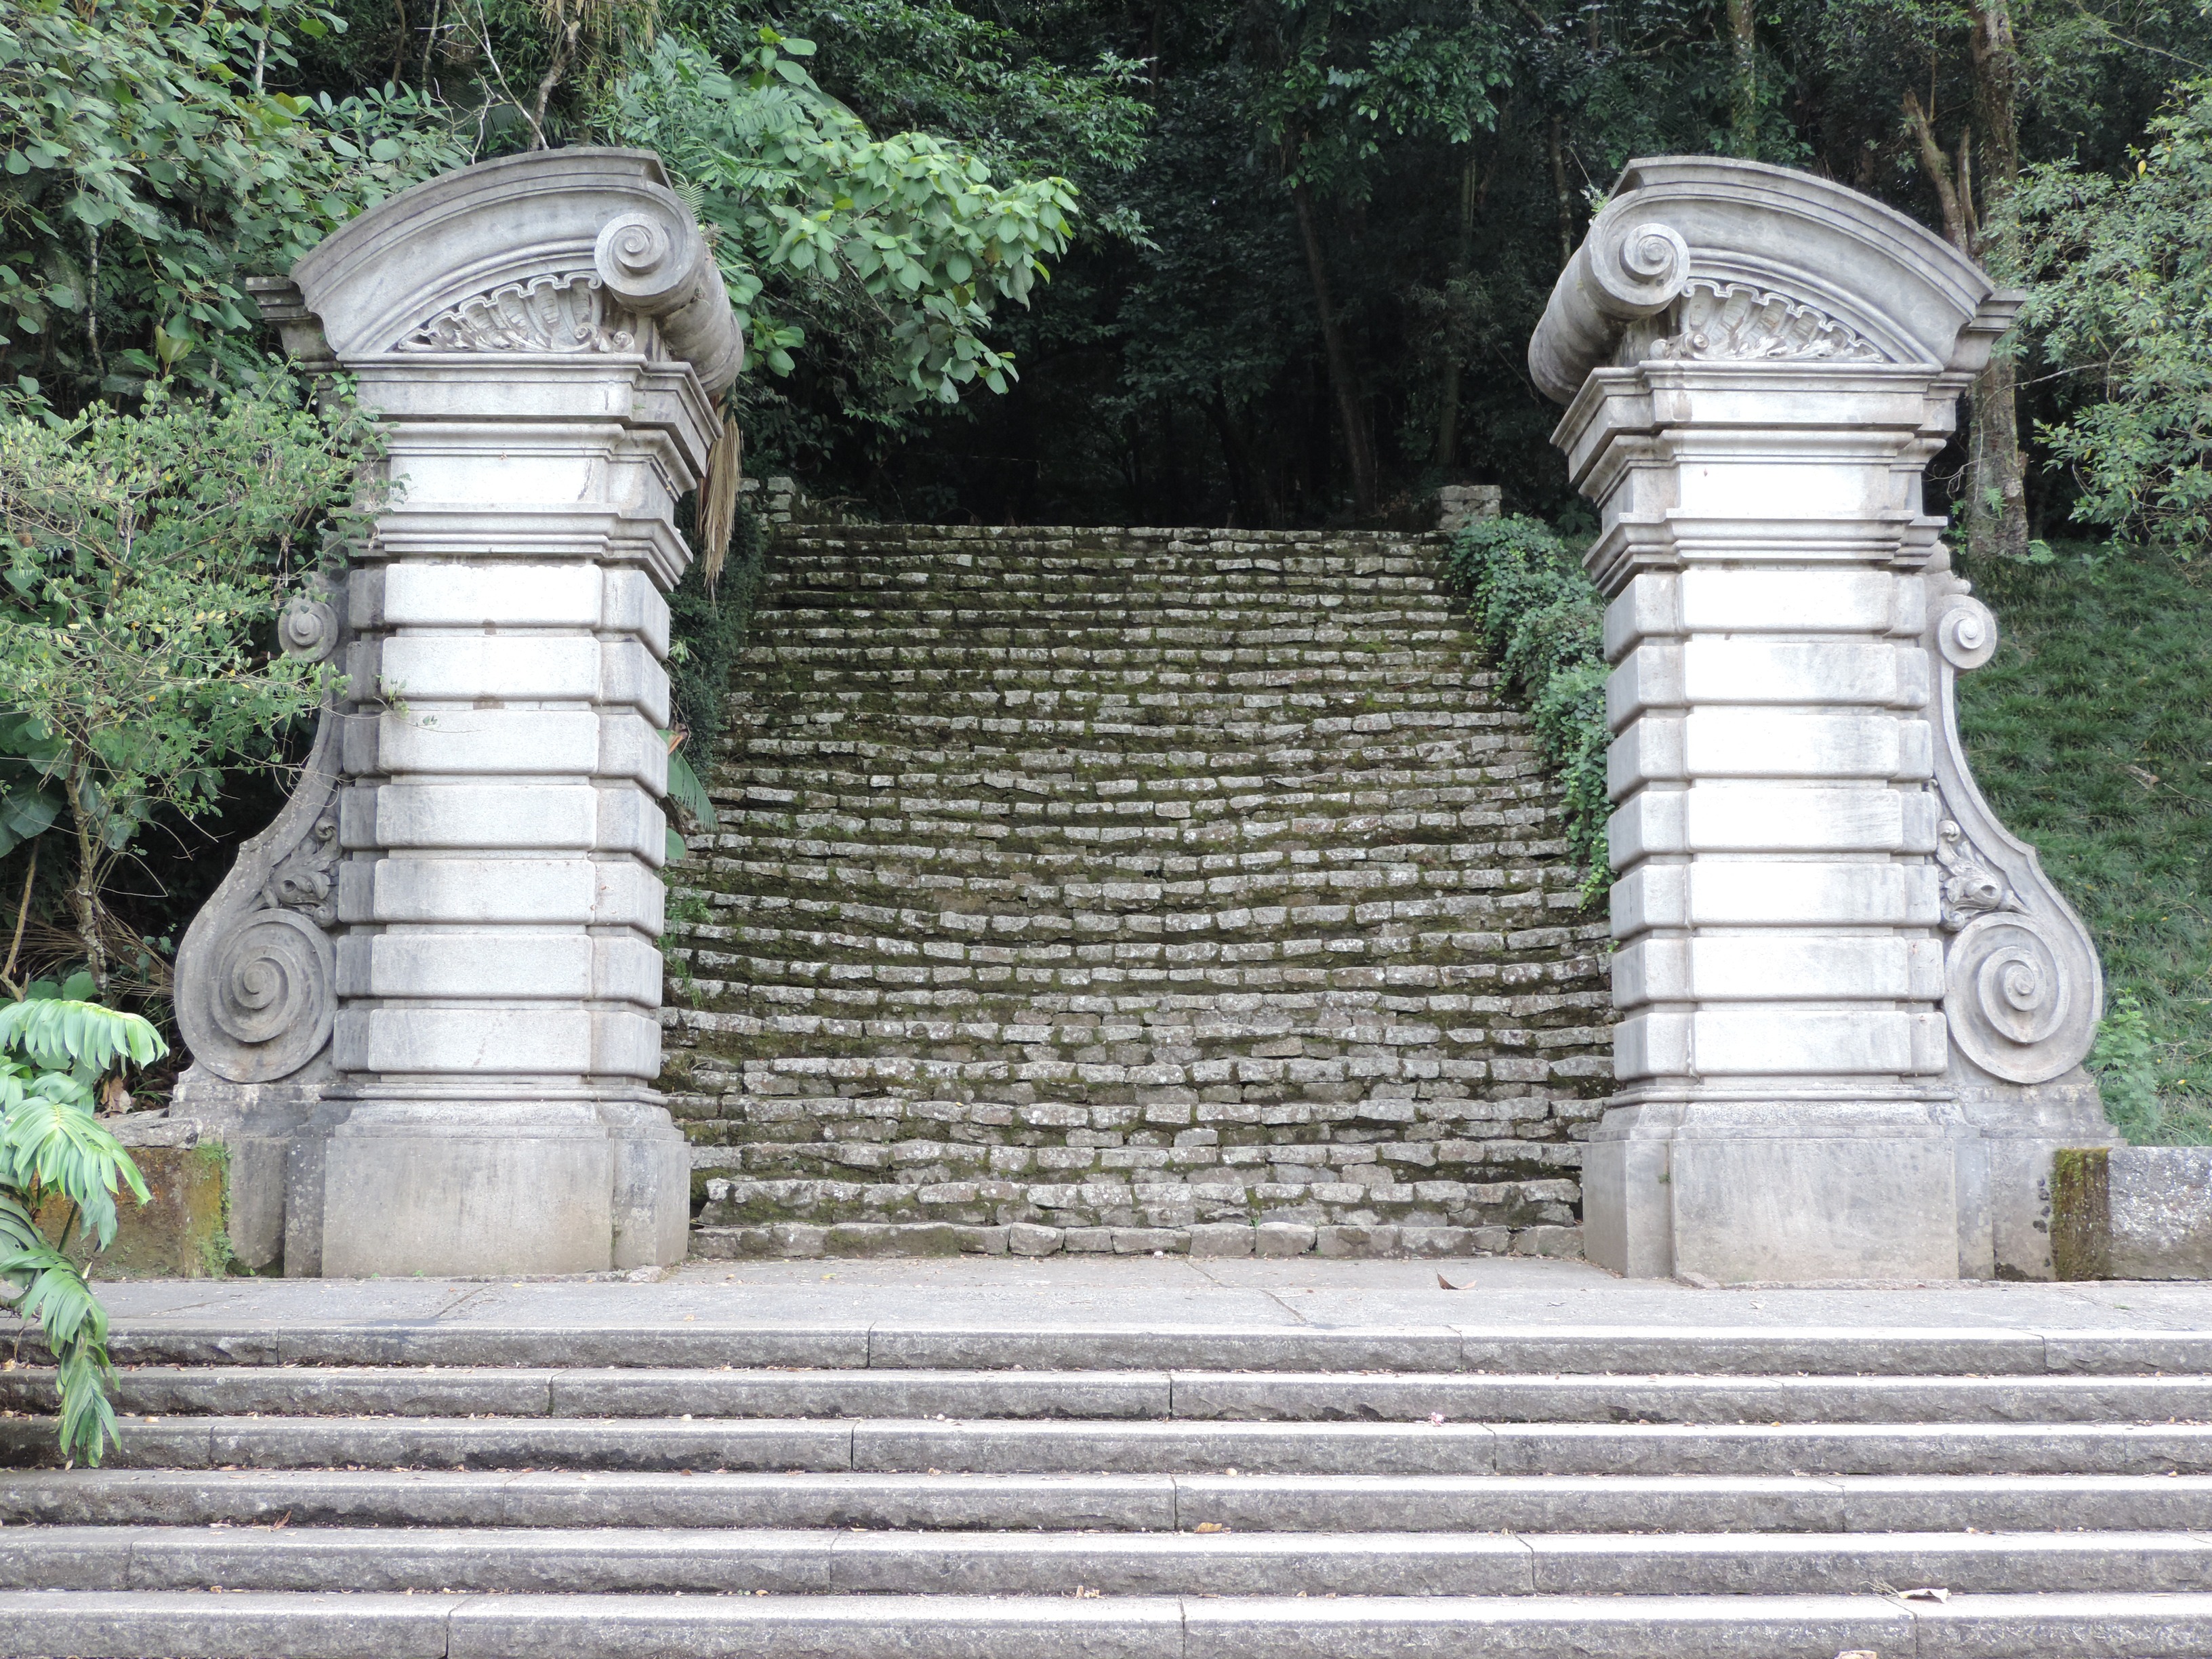
structure, stone, monument, statue, column, ladder, place of worship, sculpture, memorial, temple, columns, shrine, water feature, portal, stone carving, ancient history